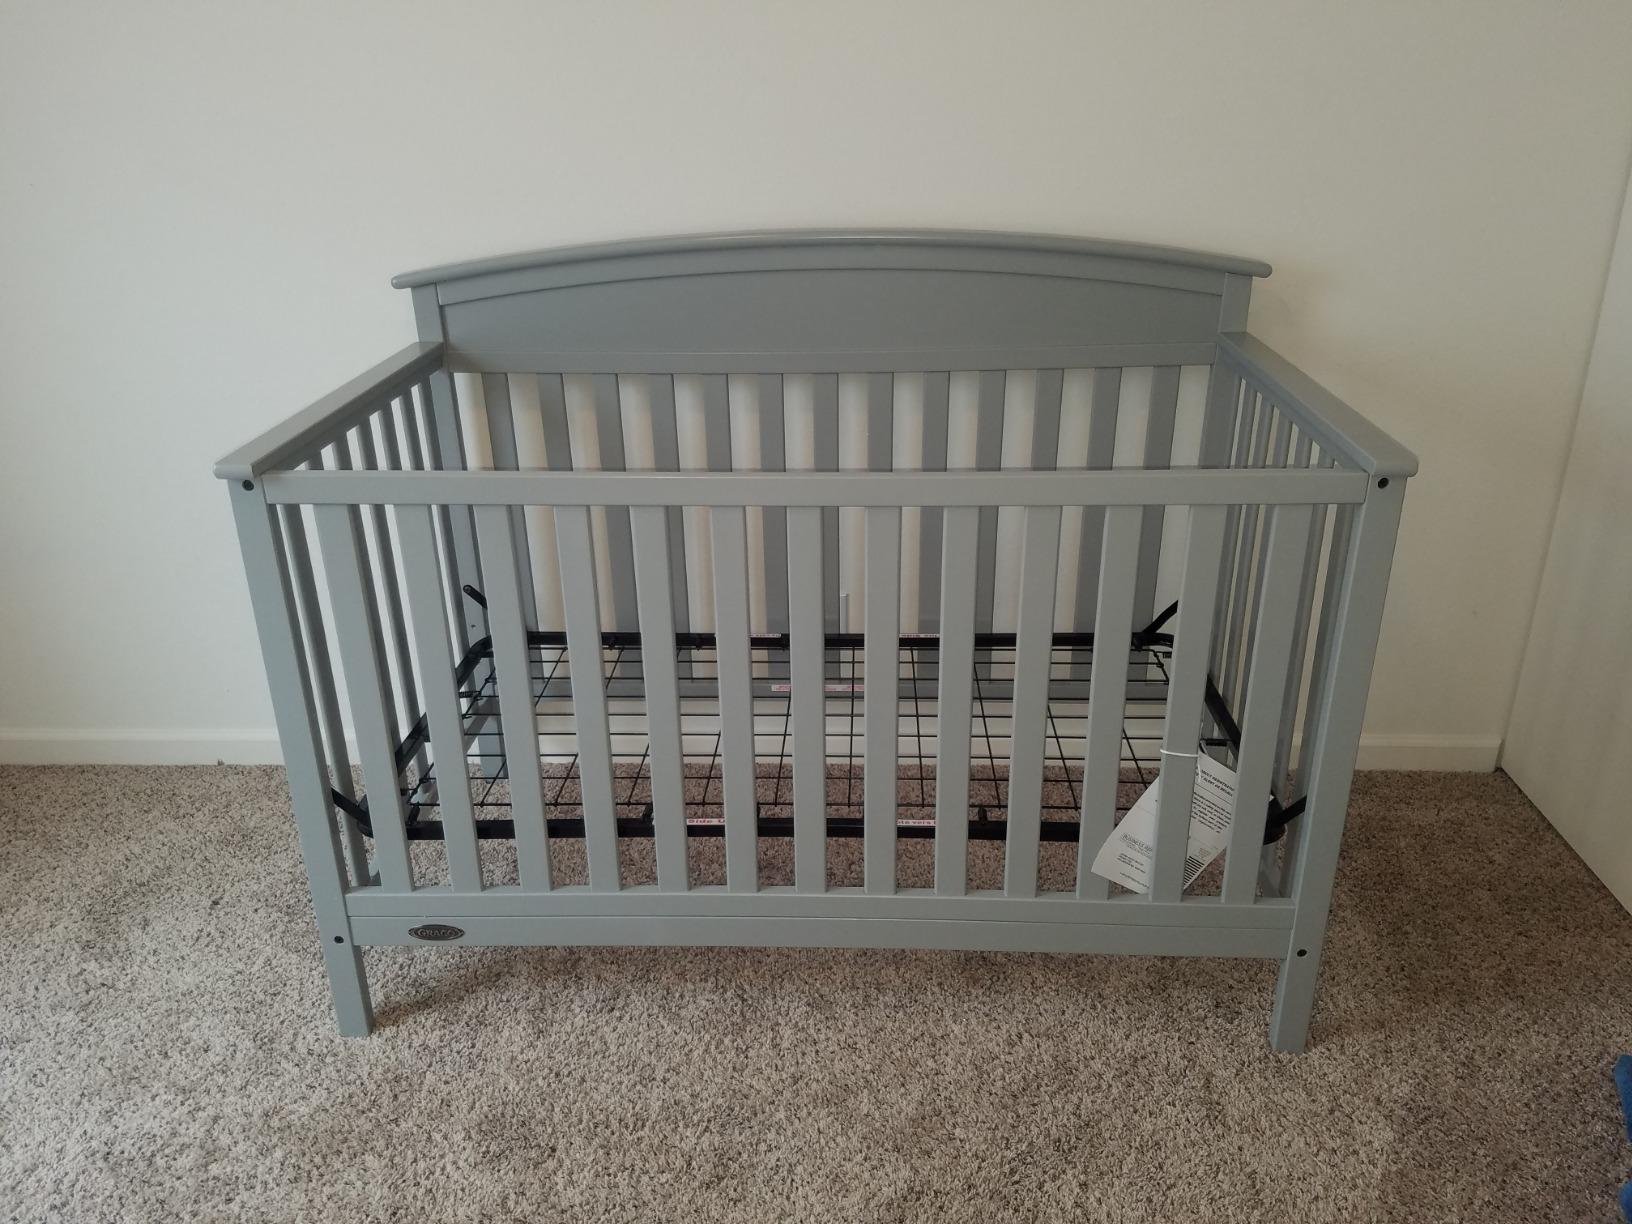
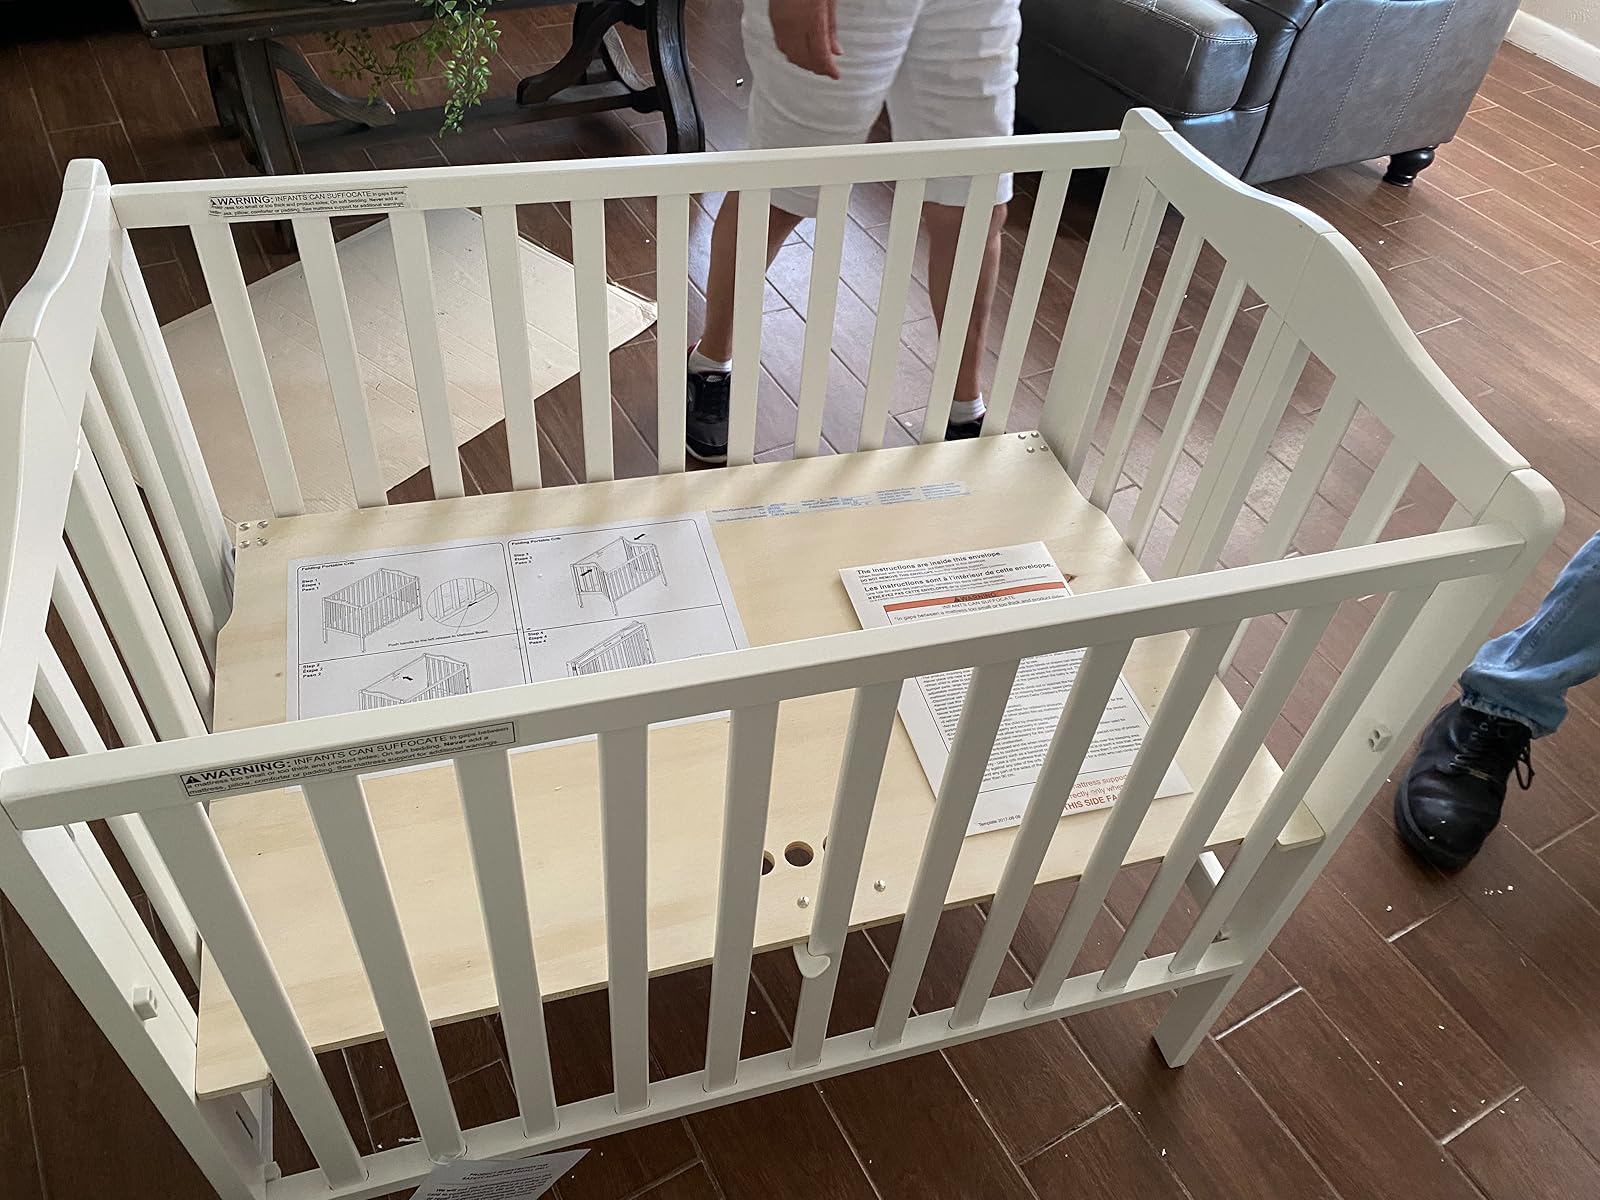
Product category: products_crib
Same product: no